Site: brandenburg
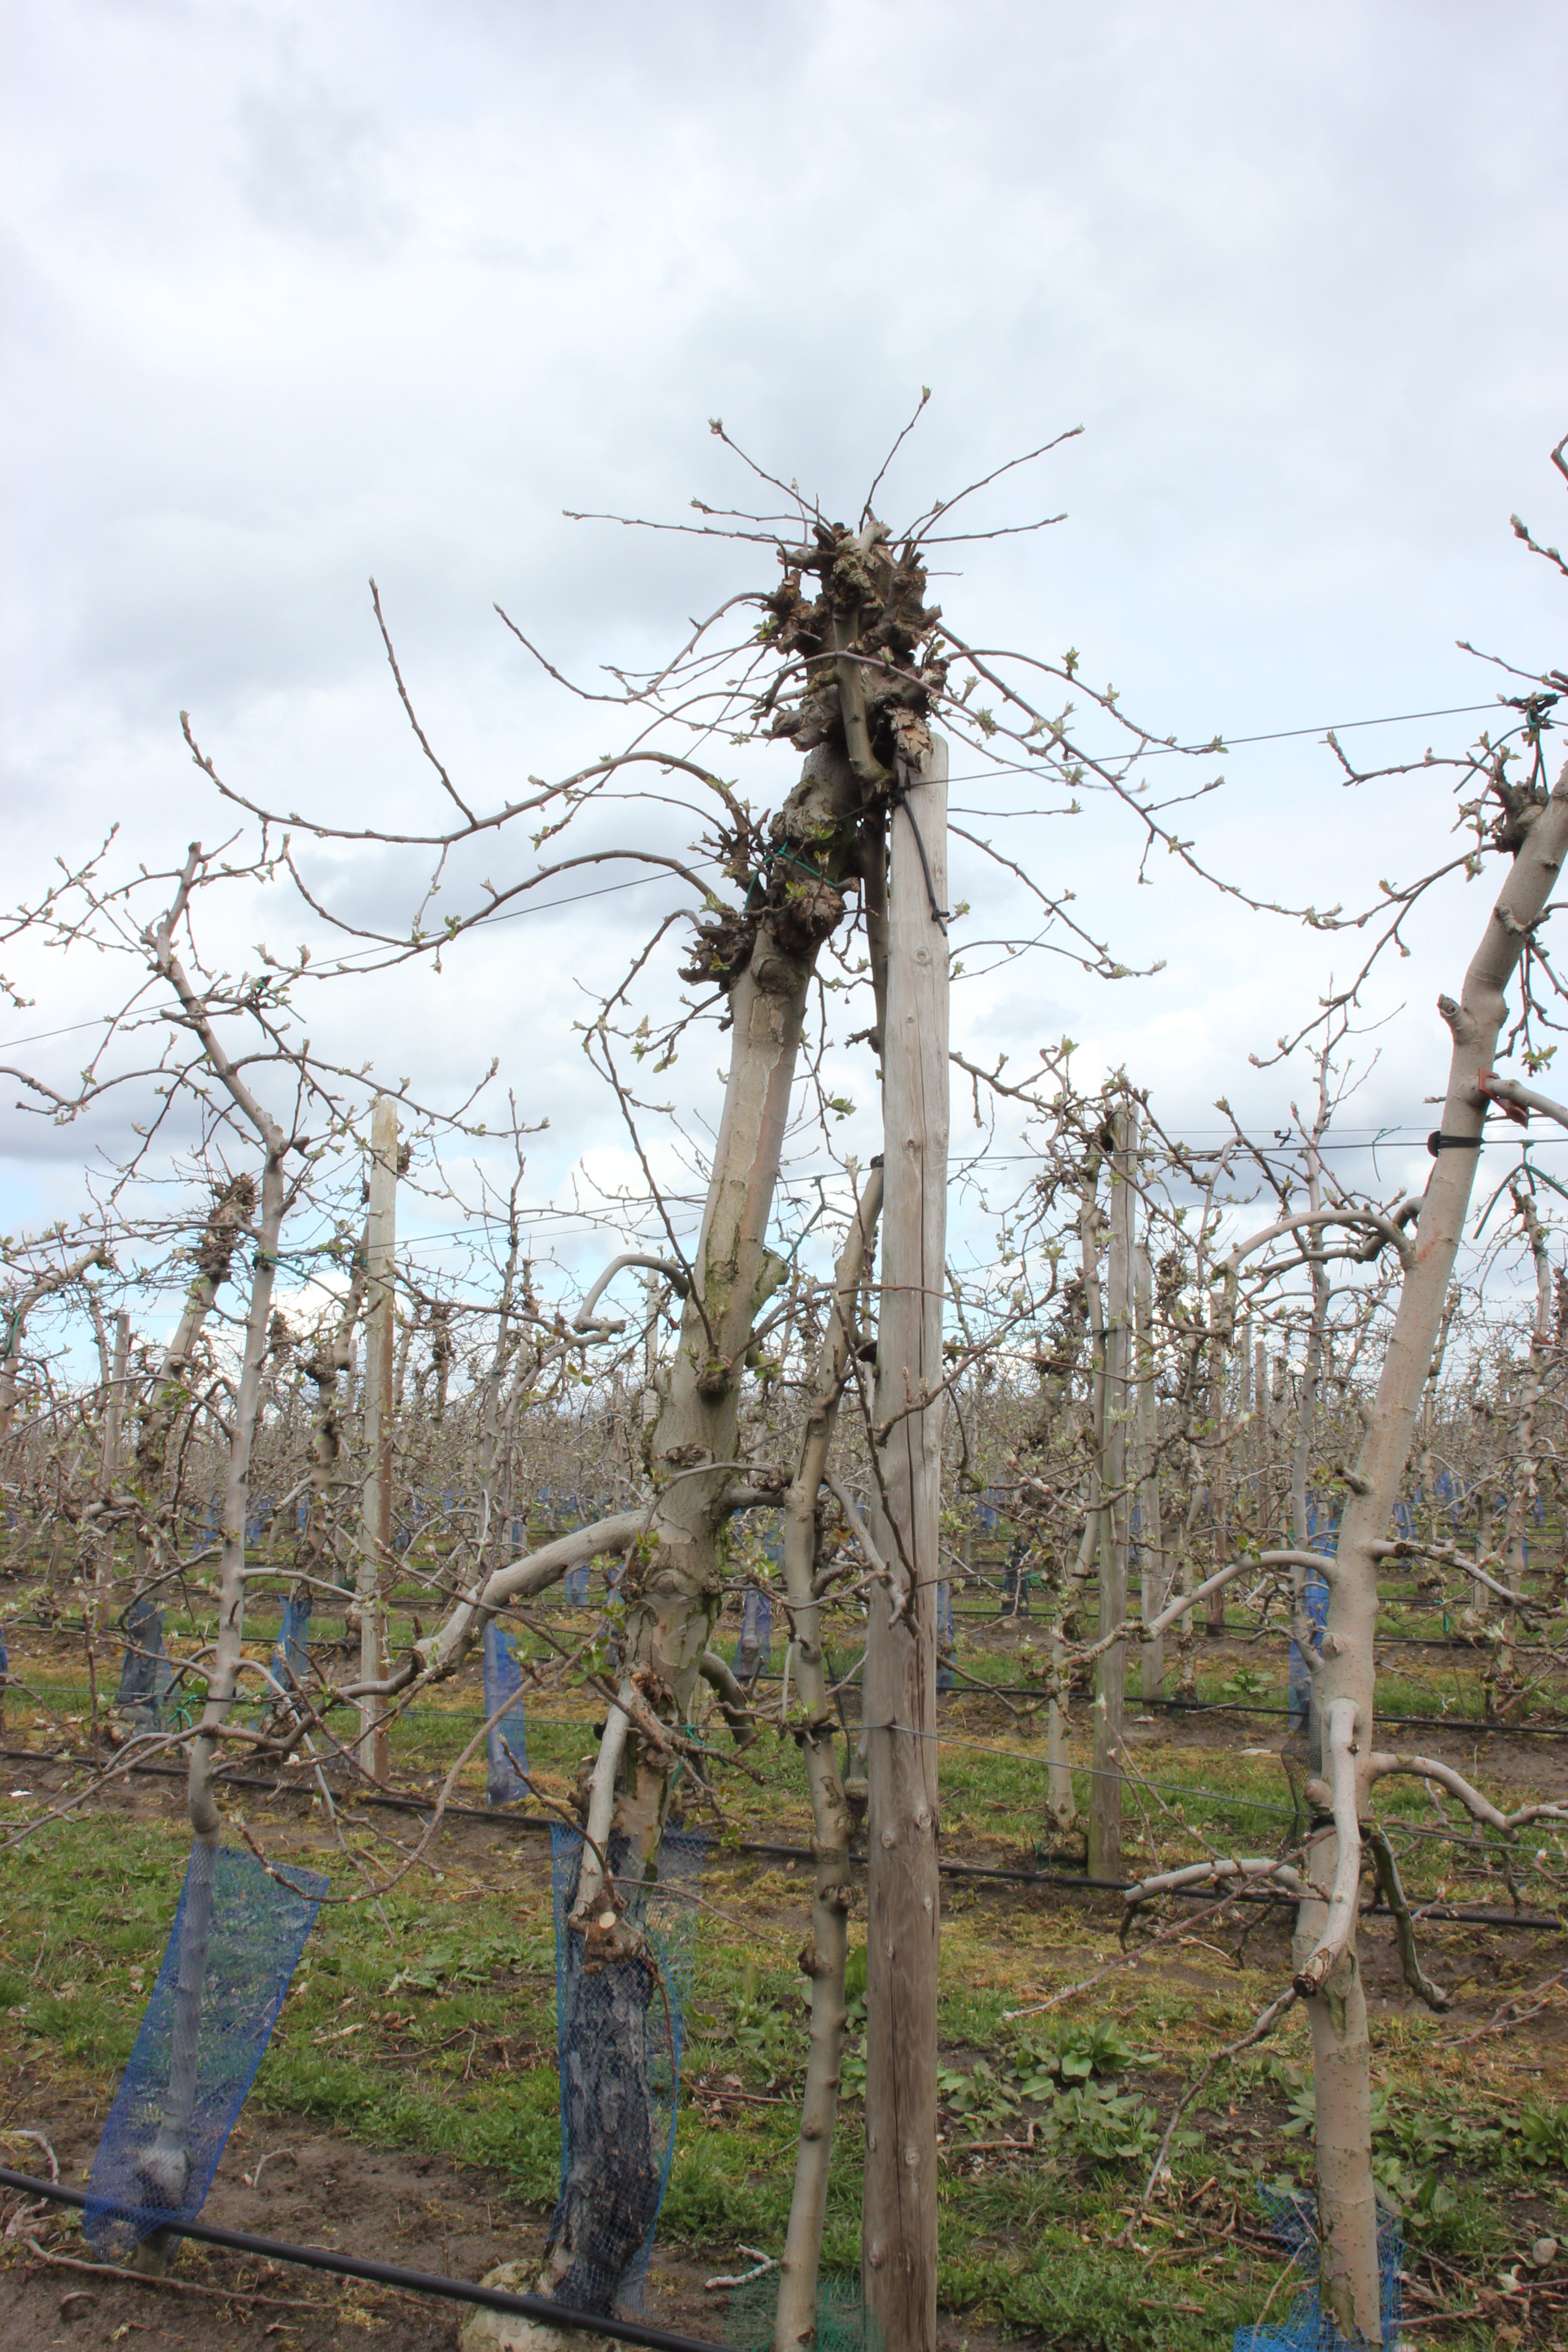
Growth stage (BBCH 55): Inflorescence emergence